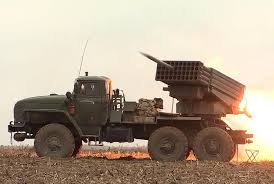
Label: Self Propelled Artillery